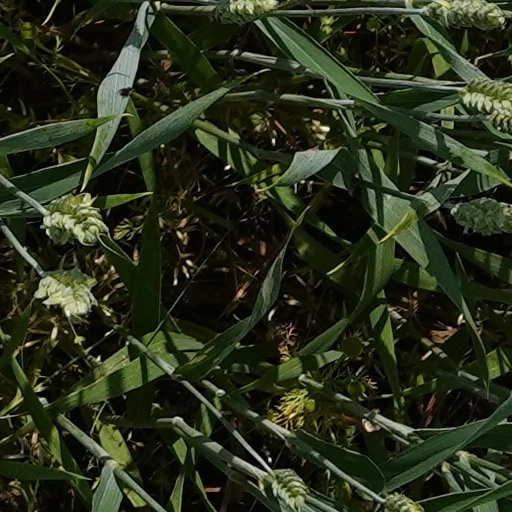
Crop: wheat